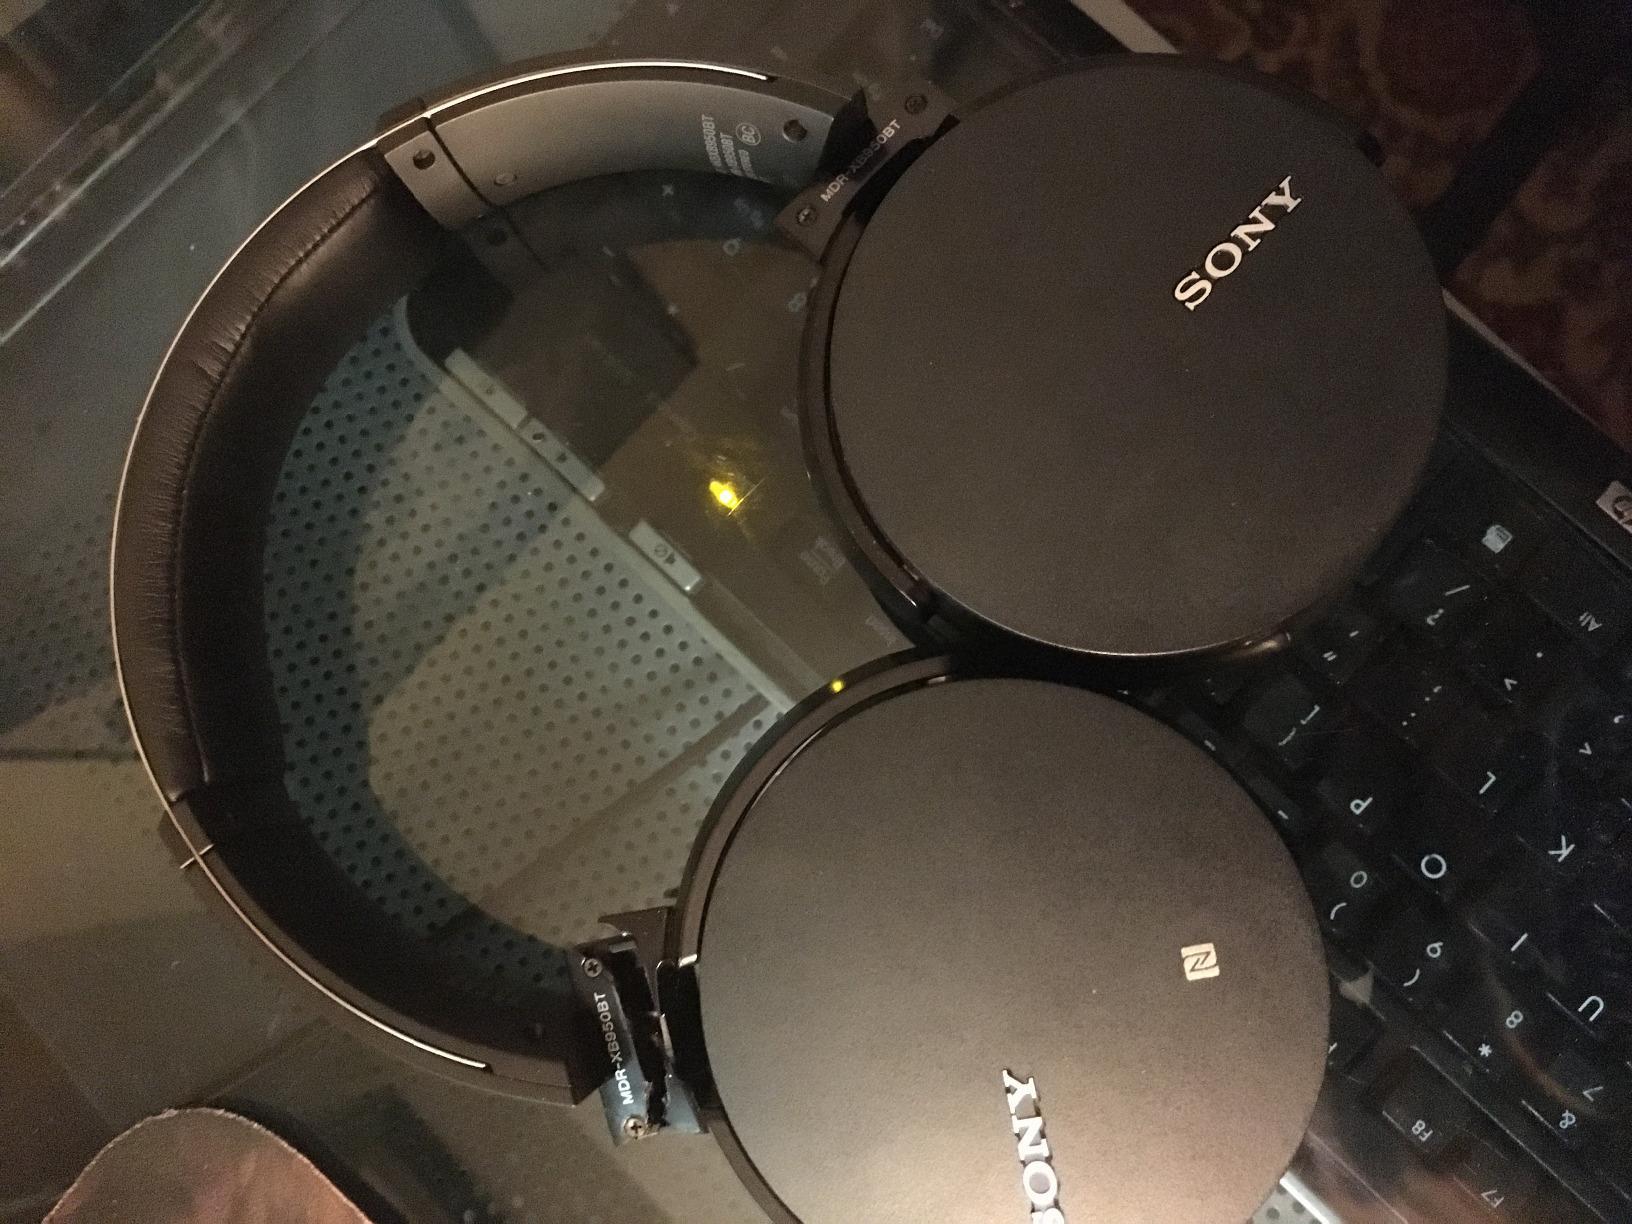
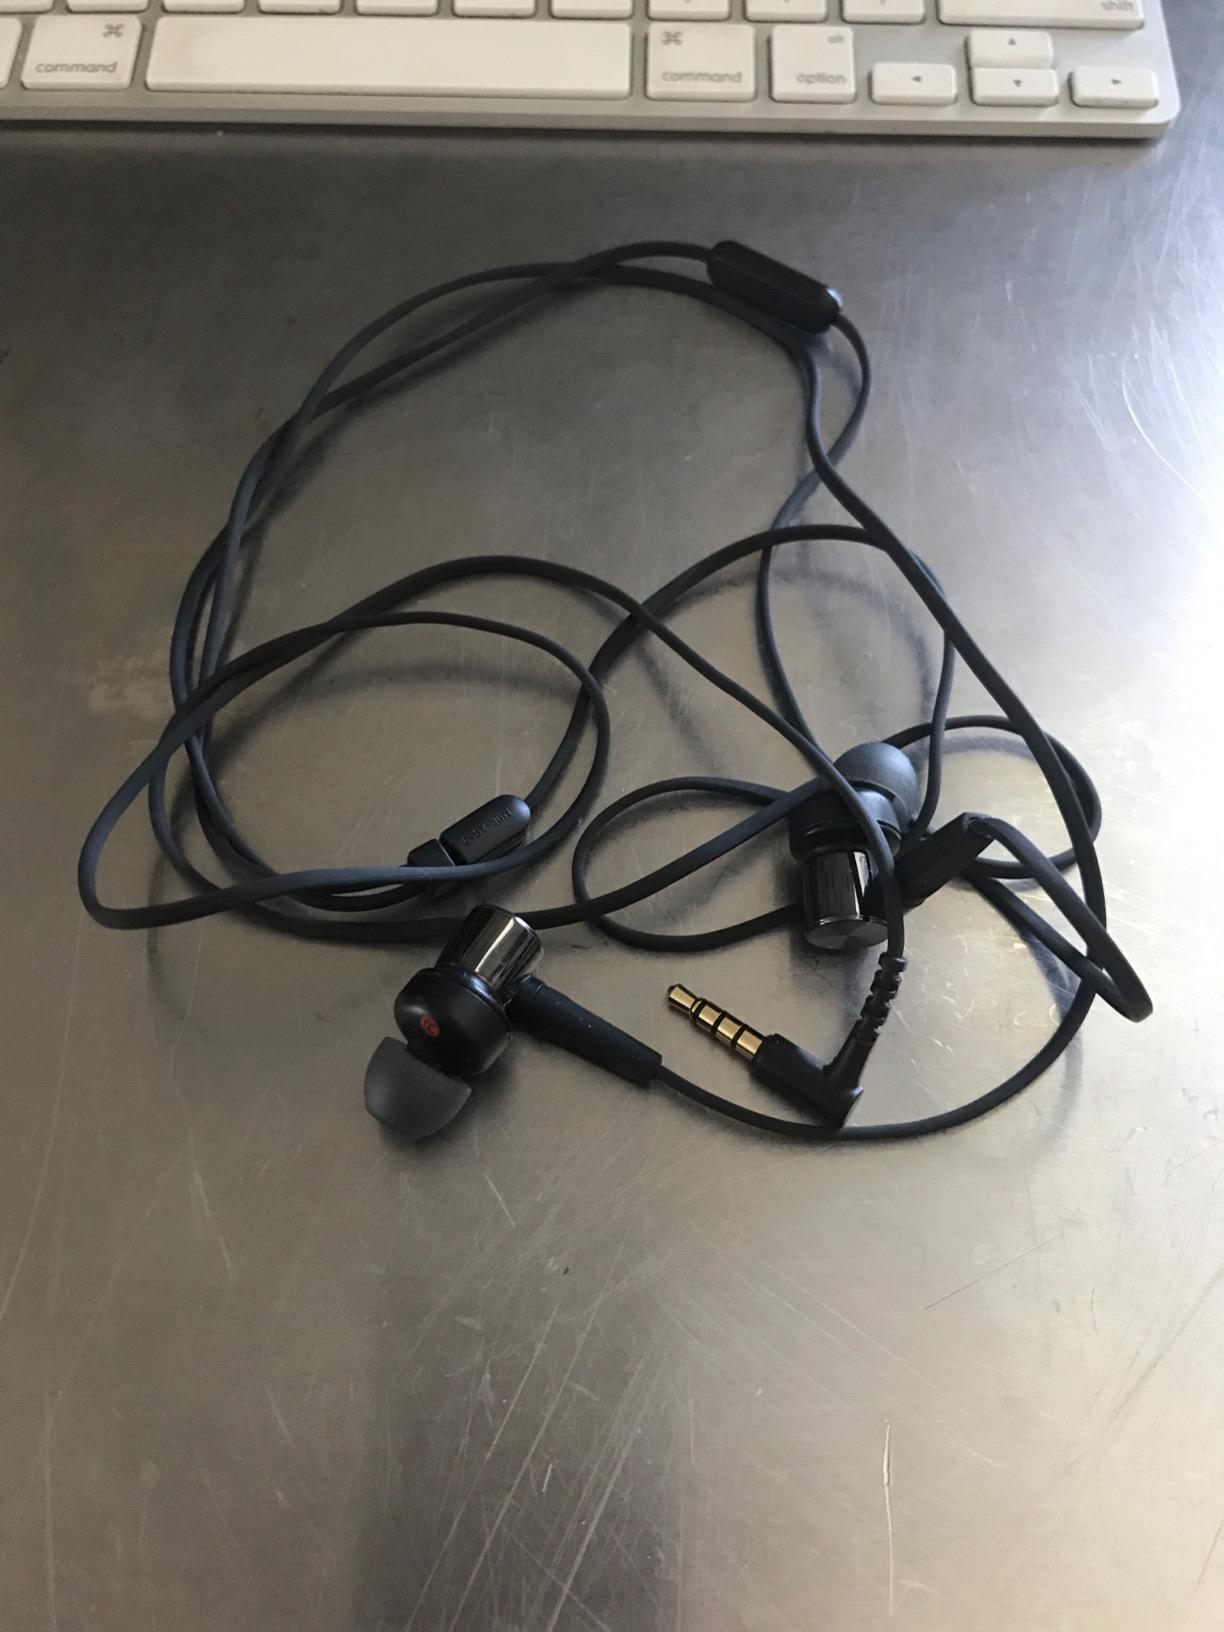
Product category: headphones
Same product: no